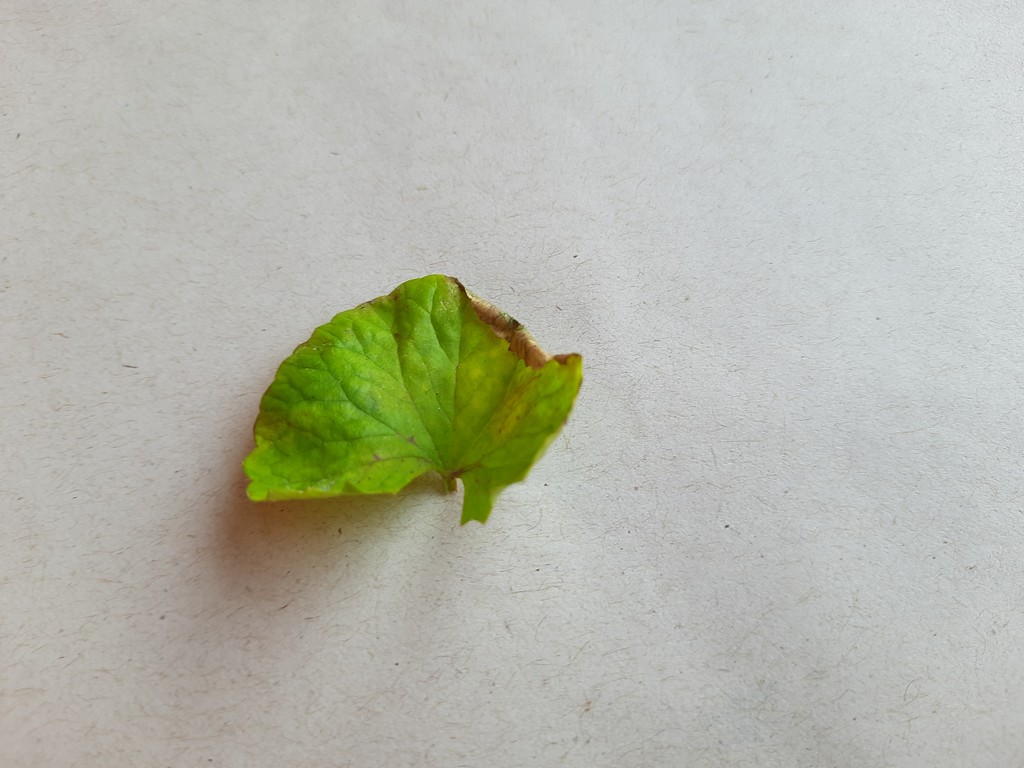
Label: Unhealthy